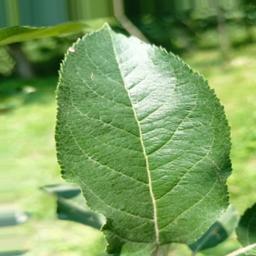
Label: Healthy